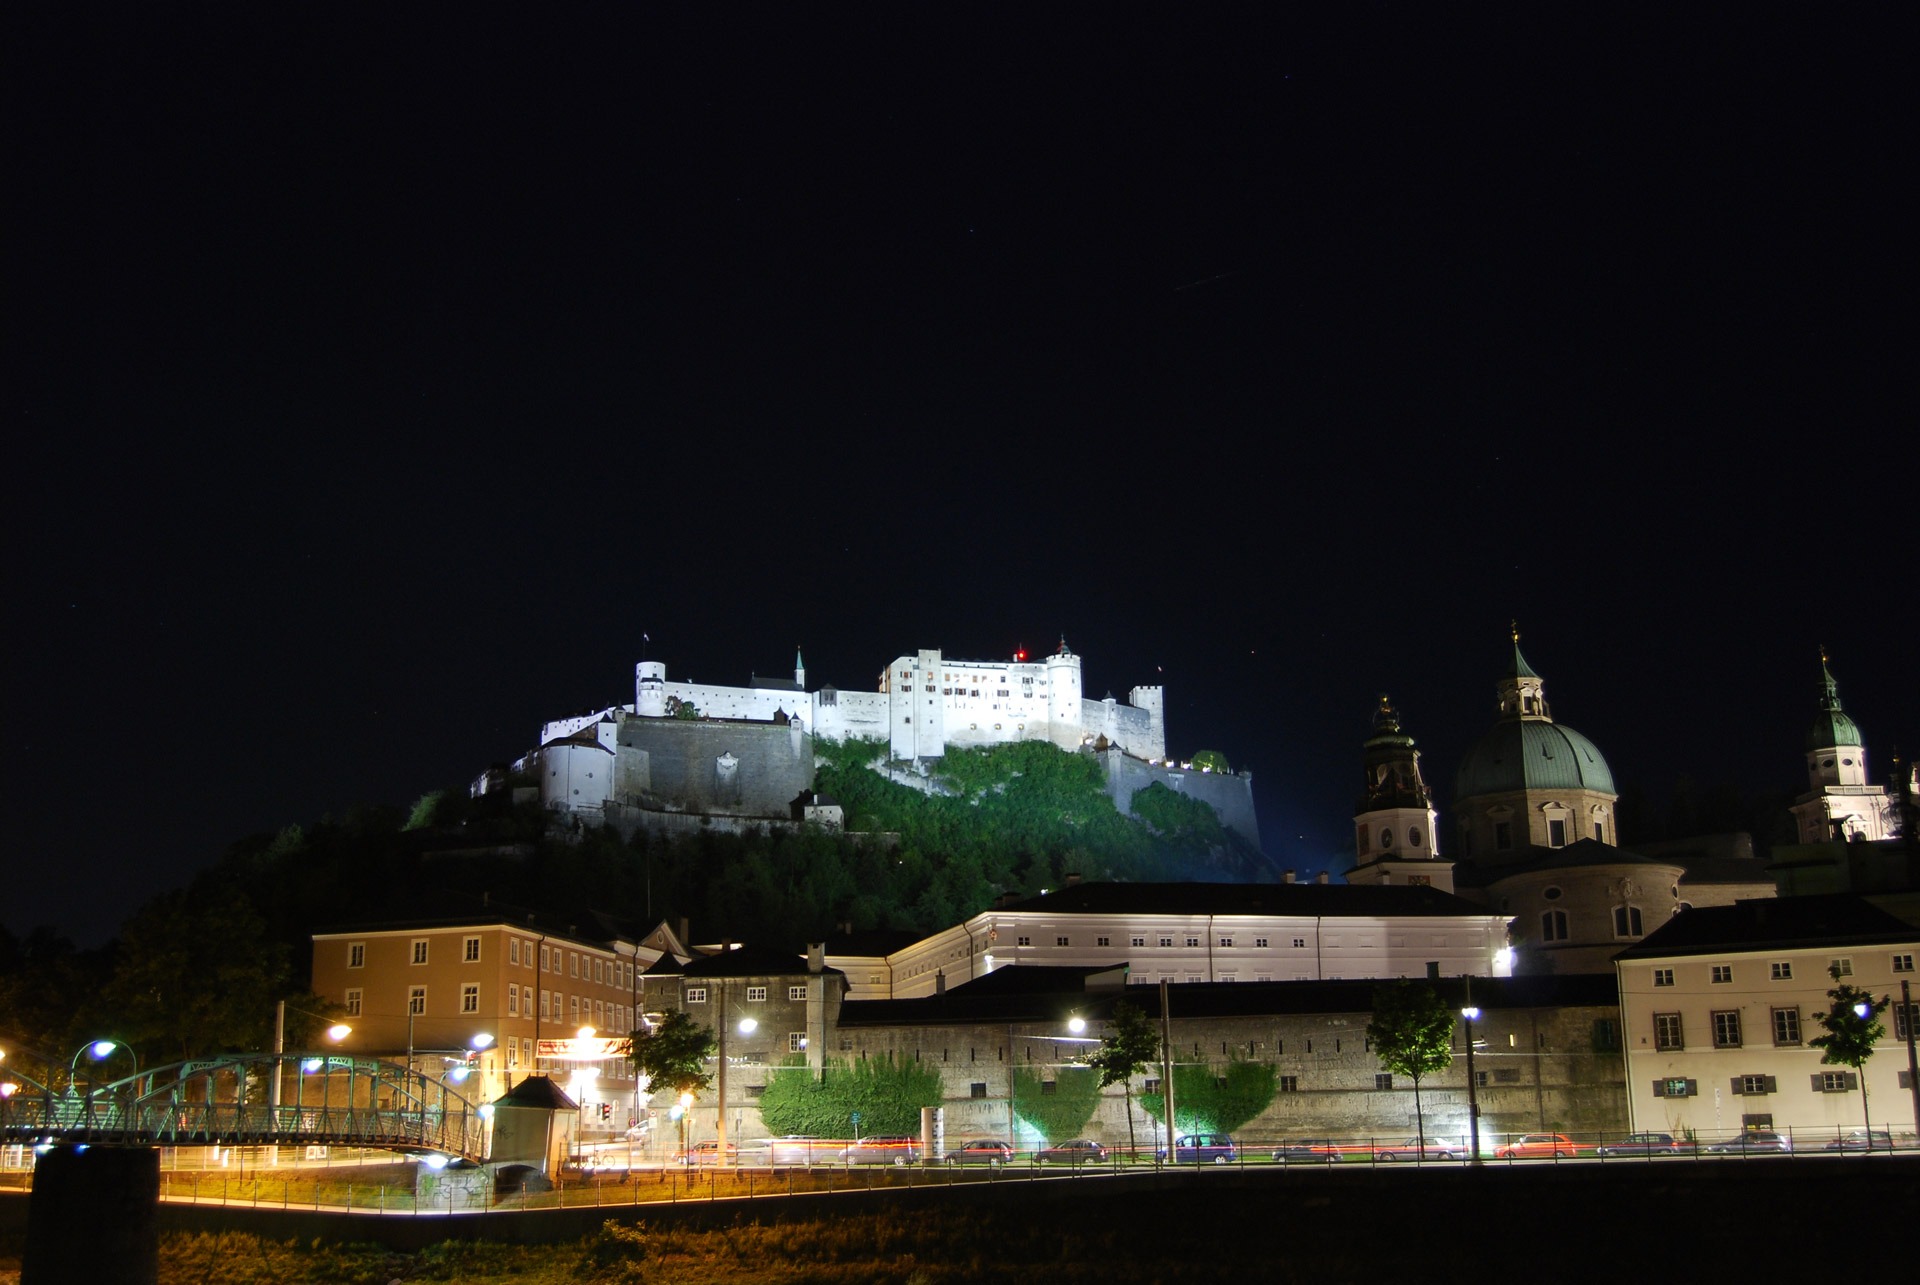
night, town, river, cityscape, evening, reflection, vehicle, austria, fortress, salzburg, salzach, hohensalzburg